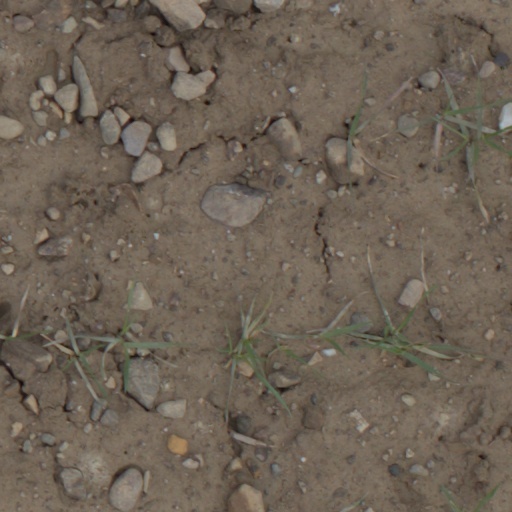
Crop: wheat